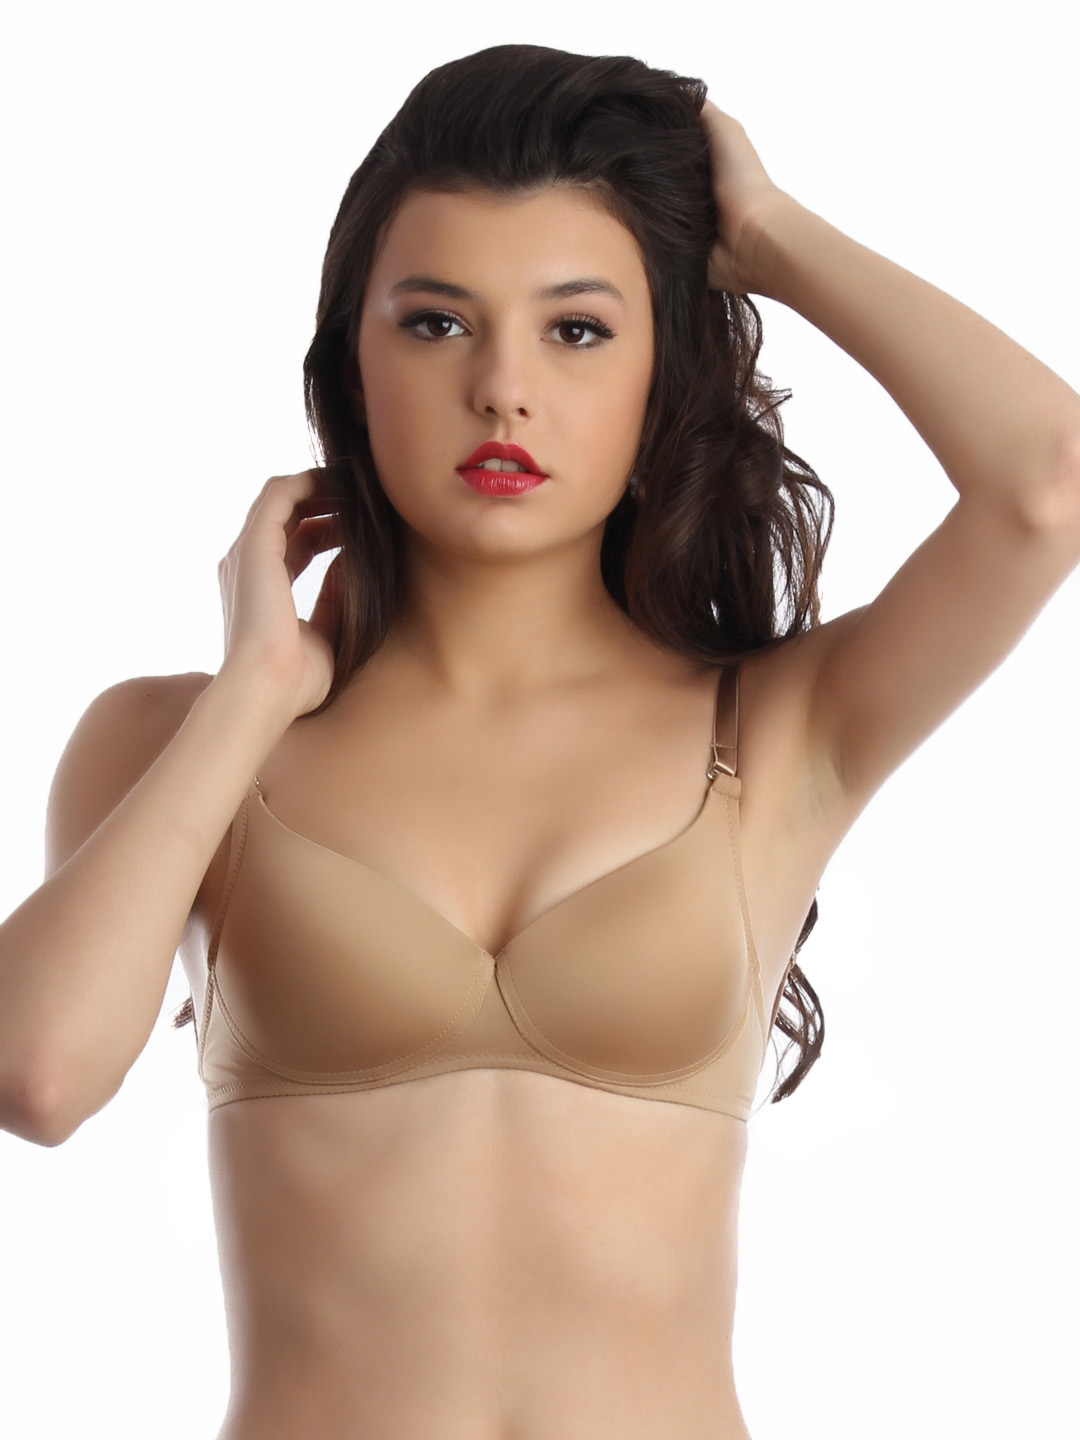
Enamor Buff Coloured Reveal Bra
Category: Apparel / Innerwear / Bra
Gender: Women
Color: Beige
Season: Summer 2017
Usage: Casual